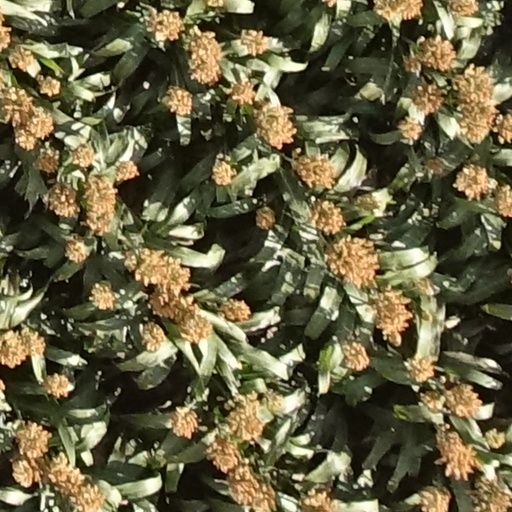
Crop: sorghum